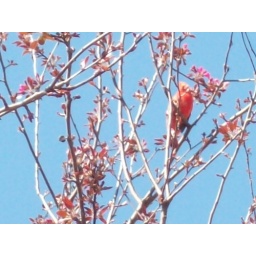
Cardinals in the red trees